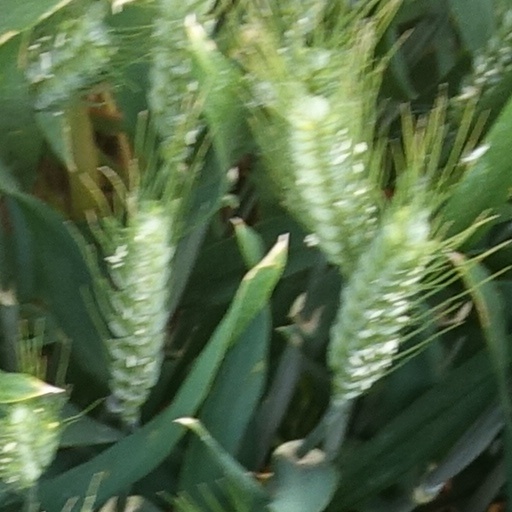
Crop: wheat